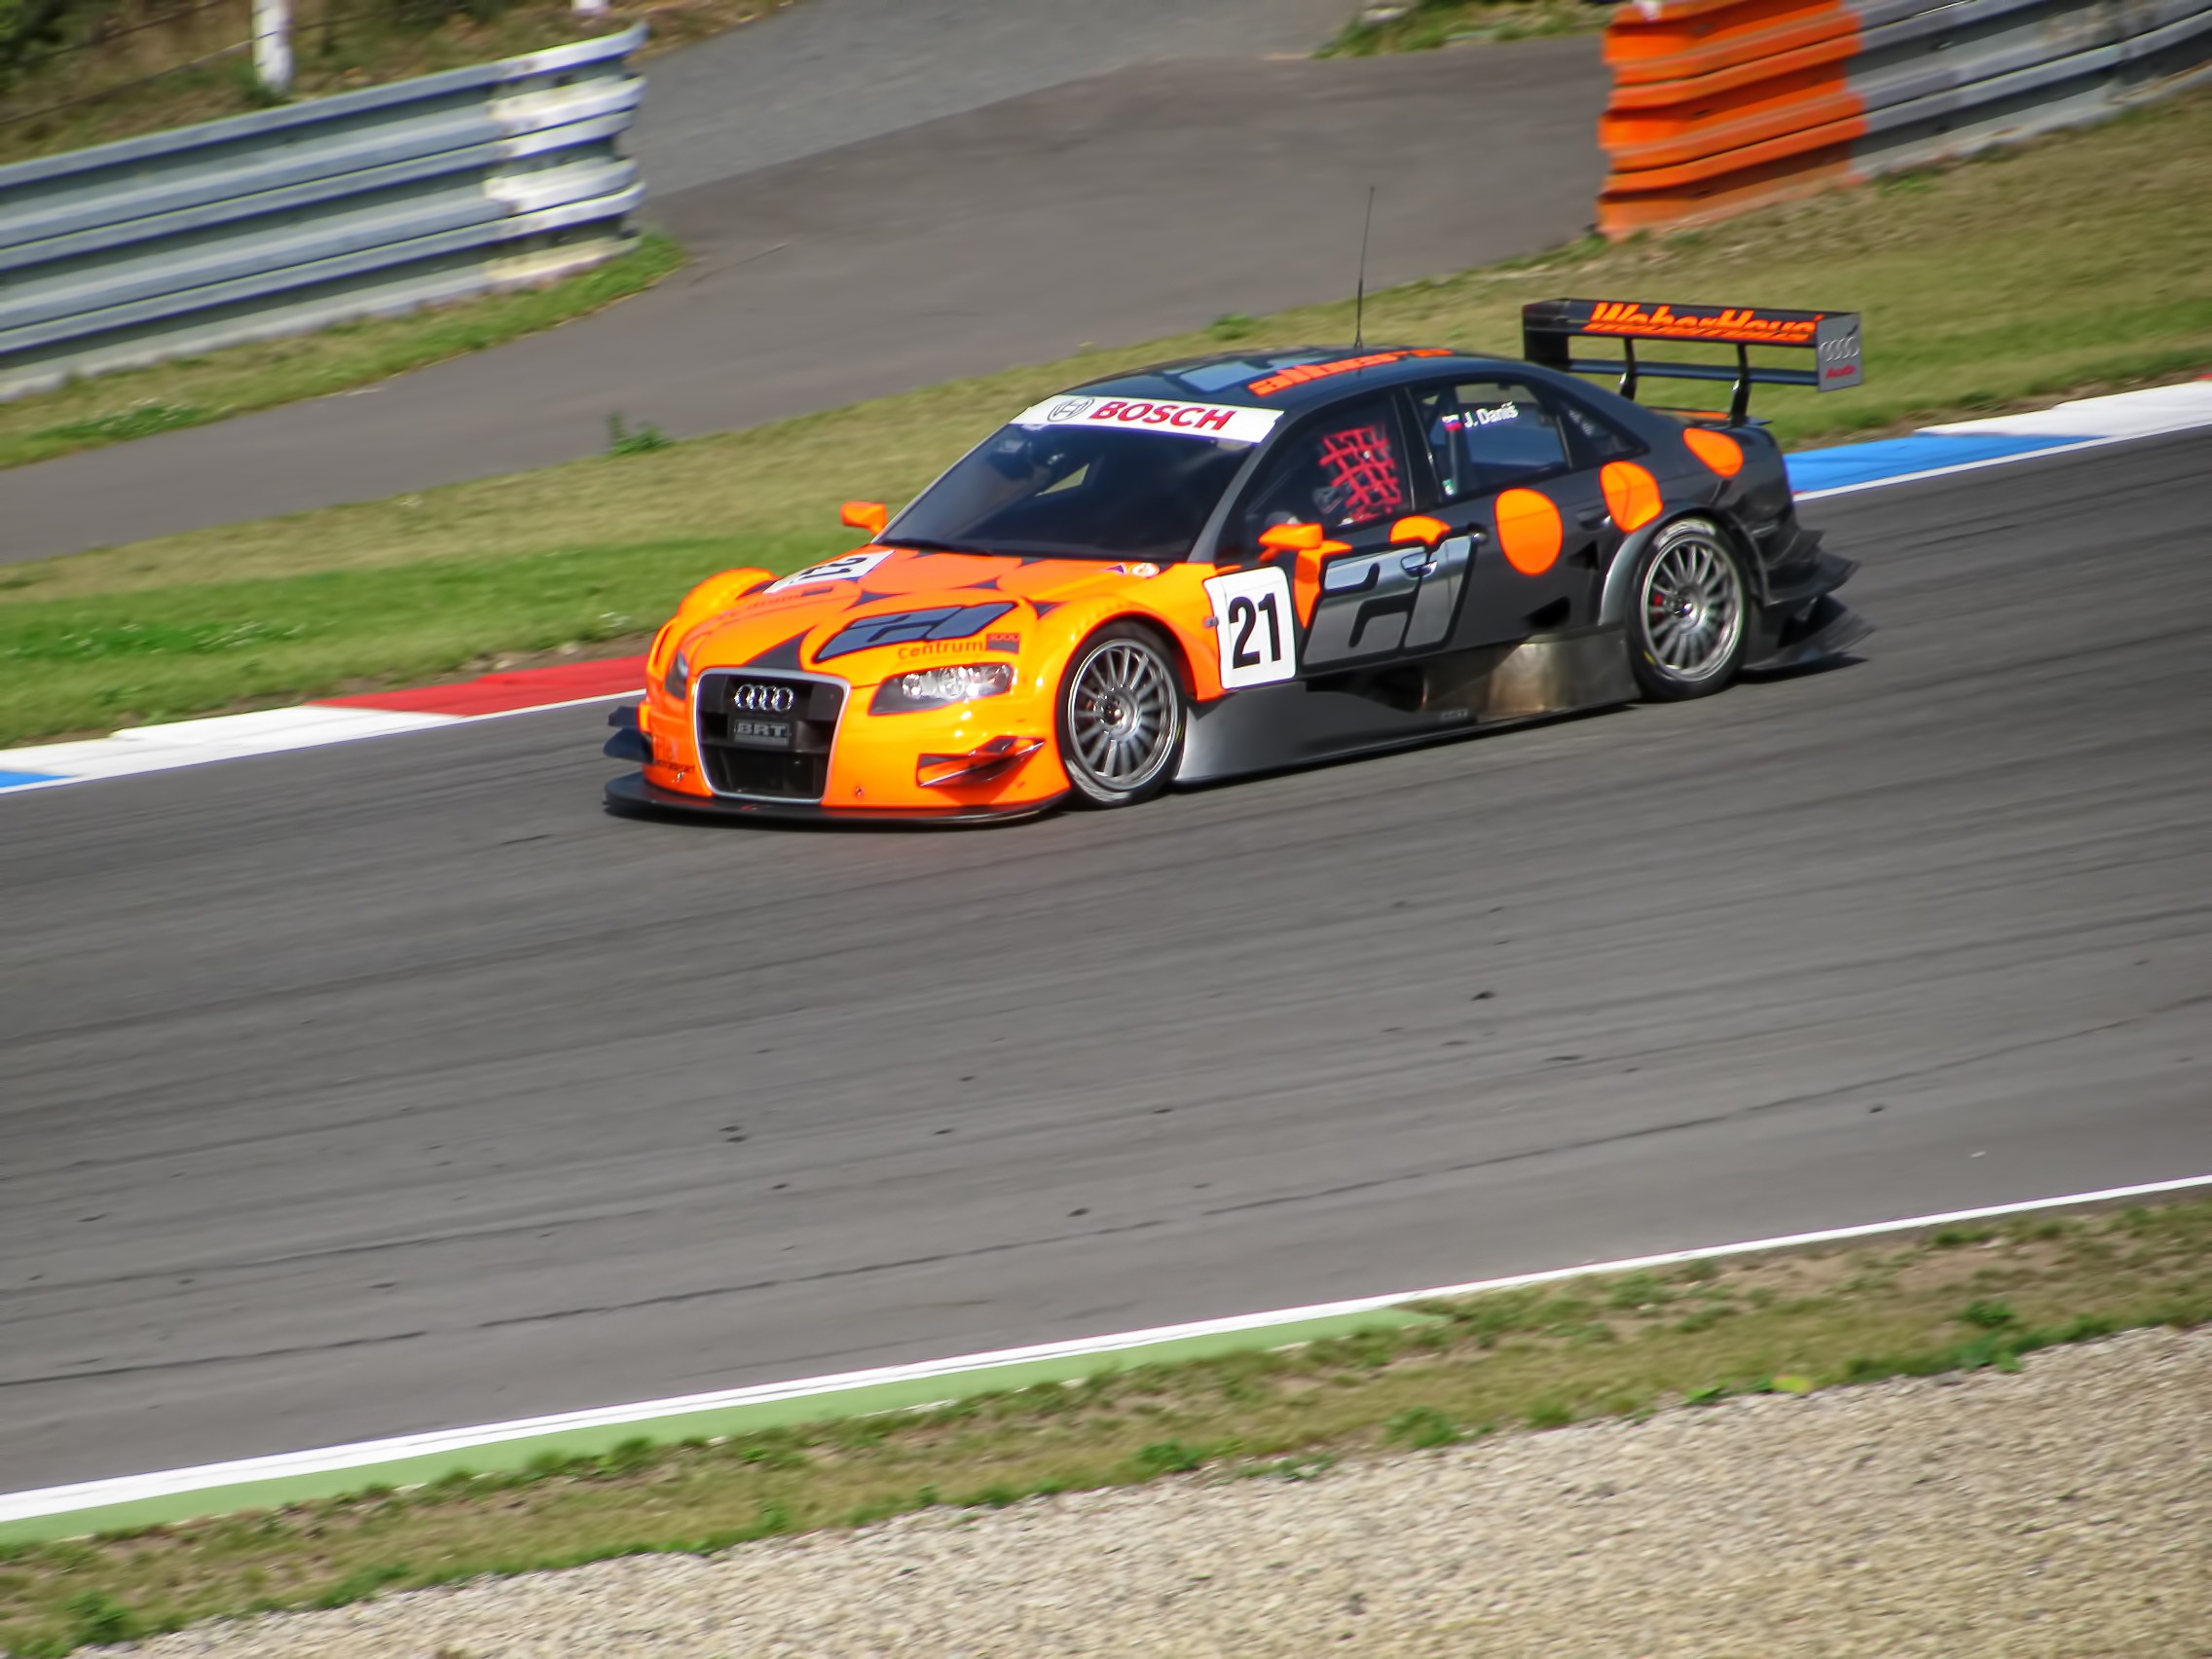
structure, track, car, driving, vehicle, speed, sports car, race car, race, competition, supercar, power, automobiles, sports, cars, racing, motor, race track, audi, gt, races, motors, fast, circuit, brno, motorsport, vehicles, racing car, touring car, auto racing, automobile make, luxury vehicle, sport venue, performance car, stock car racing, rallycross, dirt track racing, fia gt